Bob Kearney

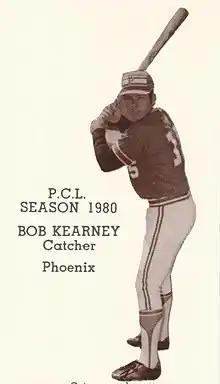

Robert Henry Kearney (born October 3, 1956), is an American former professional baseball player. He played in Major League Baseball as a catcher for the San Francisco Giants, Oakland Athletics, and Seattle Mariners from to .